Adam Nawałka

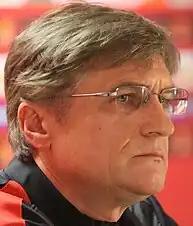
Adam Nawałka during a press conference in 2013

After receiving his coaching qualifications he coached the Polish third-tier team Świt Krzeszowice, after which he held numerous positions at his home club of Wisła Kraków, including head of scouting and sporting director, as well as being interim head coach a few times. He went on to manage GKS Katowice and later Górnik Zabrze. He was an assistant coach of the Poland national team and the understudy to Leo Beenhakker in 2007 and 2008.